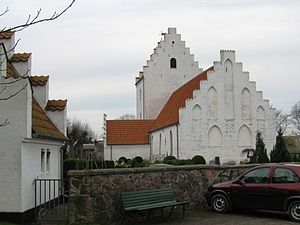
Bogø
Bogø Kirke
Bogø er en ø i Storstrømmen mellem Sjælland og Falster. Øen er forbundet med Møn og Farø med dæmninger fra henholdsvis 1943 og 1979, samt med Sjælland og Falster via Farøbroerne fra 1985. Bogø Sogn består af øerne Bogø og Farø.